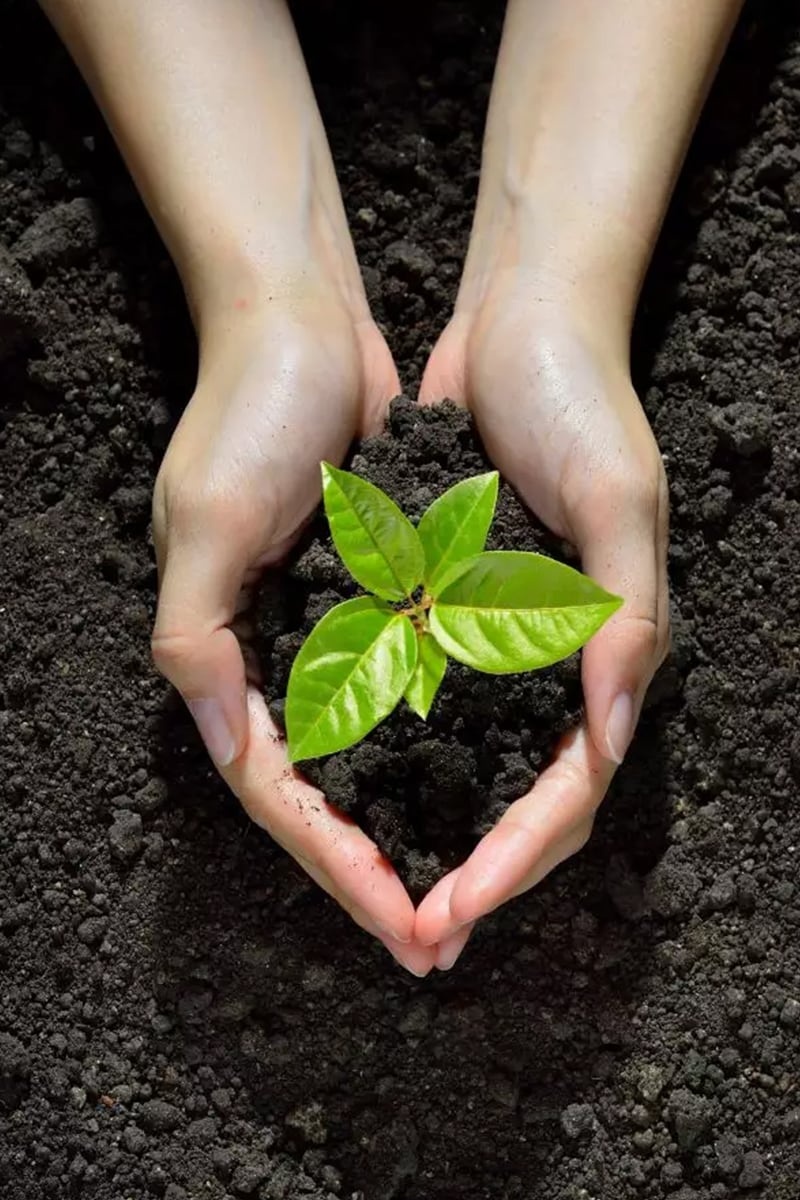
Plant 3 Trees with Sprout
This purchase will lead to the planting of 3 mangrove trees in Madagascar. Your support to this reforestation effort will help revive natural habitats, improve coral reef health, support local livelihoods and aid in the fight against climate change by extracting CO2 from the air. Trees are planted by Eden Reforestation Projects in partnership with thegoodapi.com .
Brand: Sprout - TheGoodAPI
Category: Services > Environmental Services